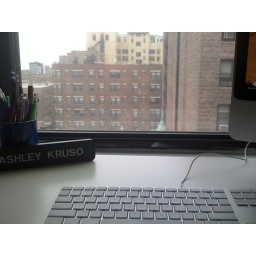
Defitinely kept my name plate from my job - just in case my roommate forgets which desk is mine.